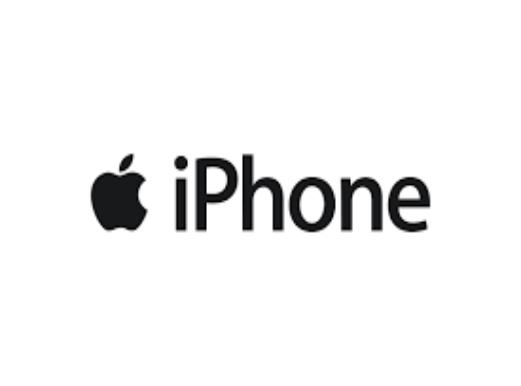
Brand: iPhone-2
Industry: Electronic